Princess Cruises

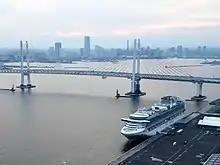
In the wake of the COVID-19 outbreak on "Diamond Princess", the ship underwent a cleaning and disinfection process at Daikoku Pier at the Port of Yokohama in March 2020.

Princess eventually acquired two former Renaissance ships for the line starting in 2002. They were deployed for longer and more exotic destination cruises. The ships joining the fleet were "Tahitian Princess", which was first based in Tahiti before being later renamed "Ocean Princess", and "Pacific Princess", reviving the famous name of the ship featured on "The Love Boat".